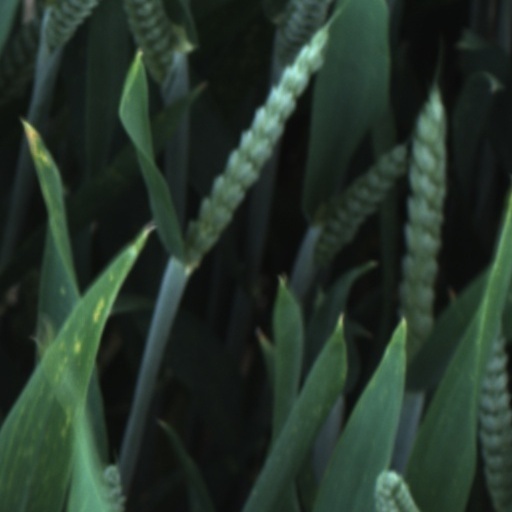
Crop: wheat